A57 road

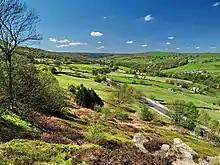
The Rivelin valley

It leaves the A57(M) at the A6 exit and follows Downing Street, and Ardwick Green South, passing through Brunswick and the Ardwick Green Barracks of the King's and Cheshire Regiment. The A6 leaves at a roundabout, and the road temporarily loses its trunk status. At the Ellen Wilkinson High School, it meets the A665, and becomes a trunk road as Hyde Road. It crosses under a railway and meets the A6010 at crossroads. It passes through Belle Vue, meets the B6178 (for Levenshulme), crosses a railway near the Belle Vue railway station, entering Gorton. It meets the B6167 (for North Reddish). It enters the borough of Tameside, becoming the dual-carriageway Manchester Road.